Grosbois

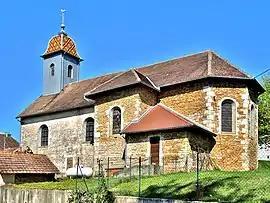
The church in Grosbois

Grosbois is a commune in the Doubs department in the Bourgogne-Franche-Comté region in eastern France.